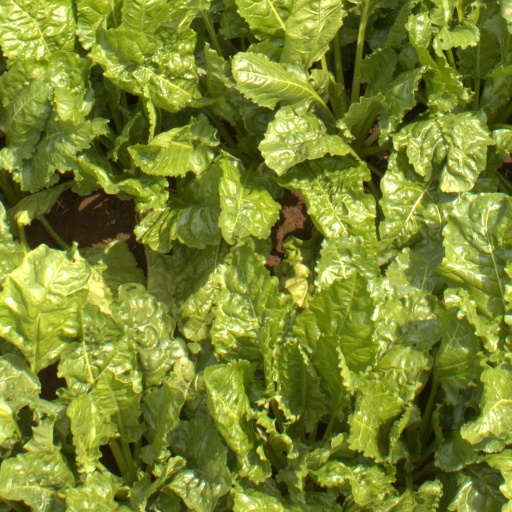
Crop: sugar beet